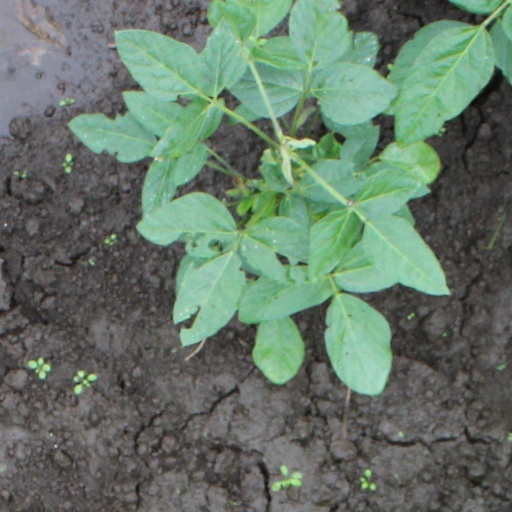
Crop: soybean